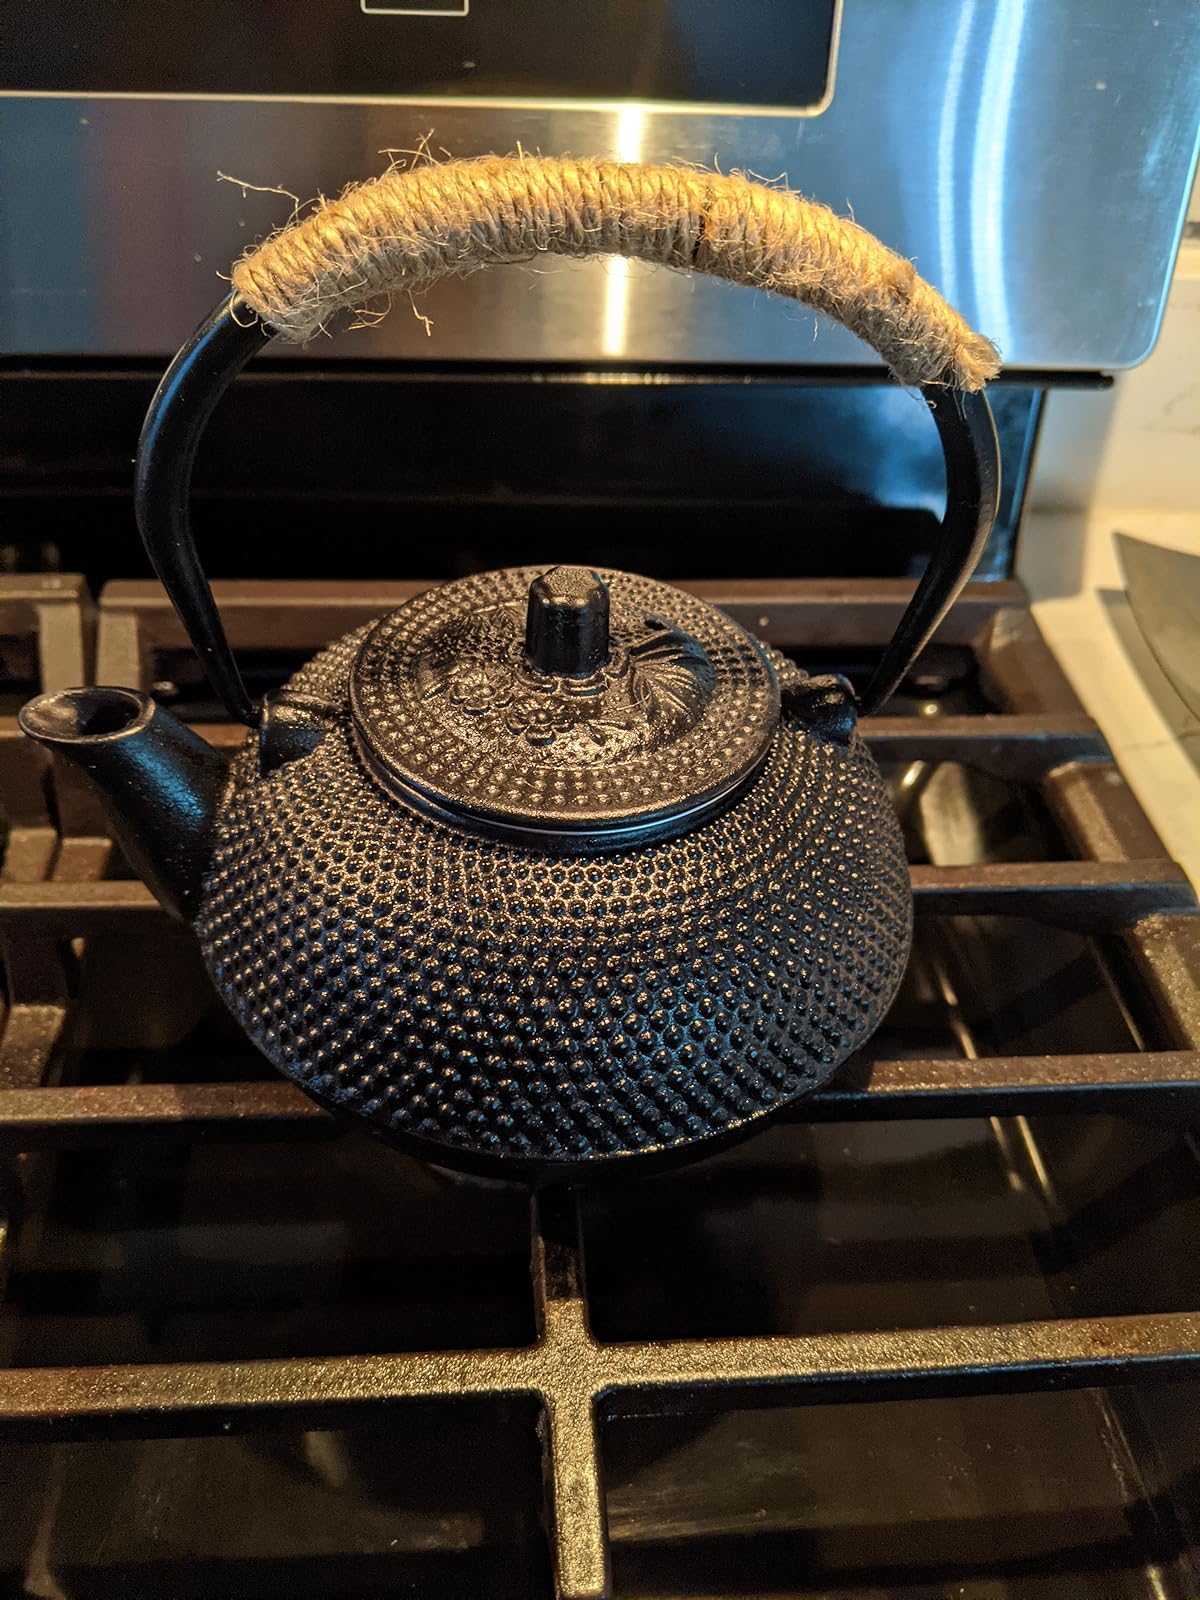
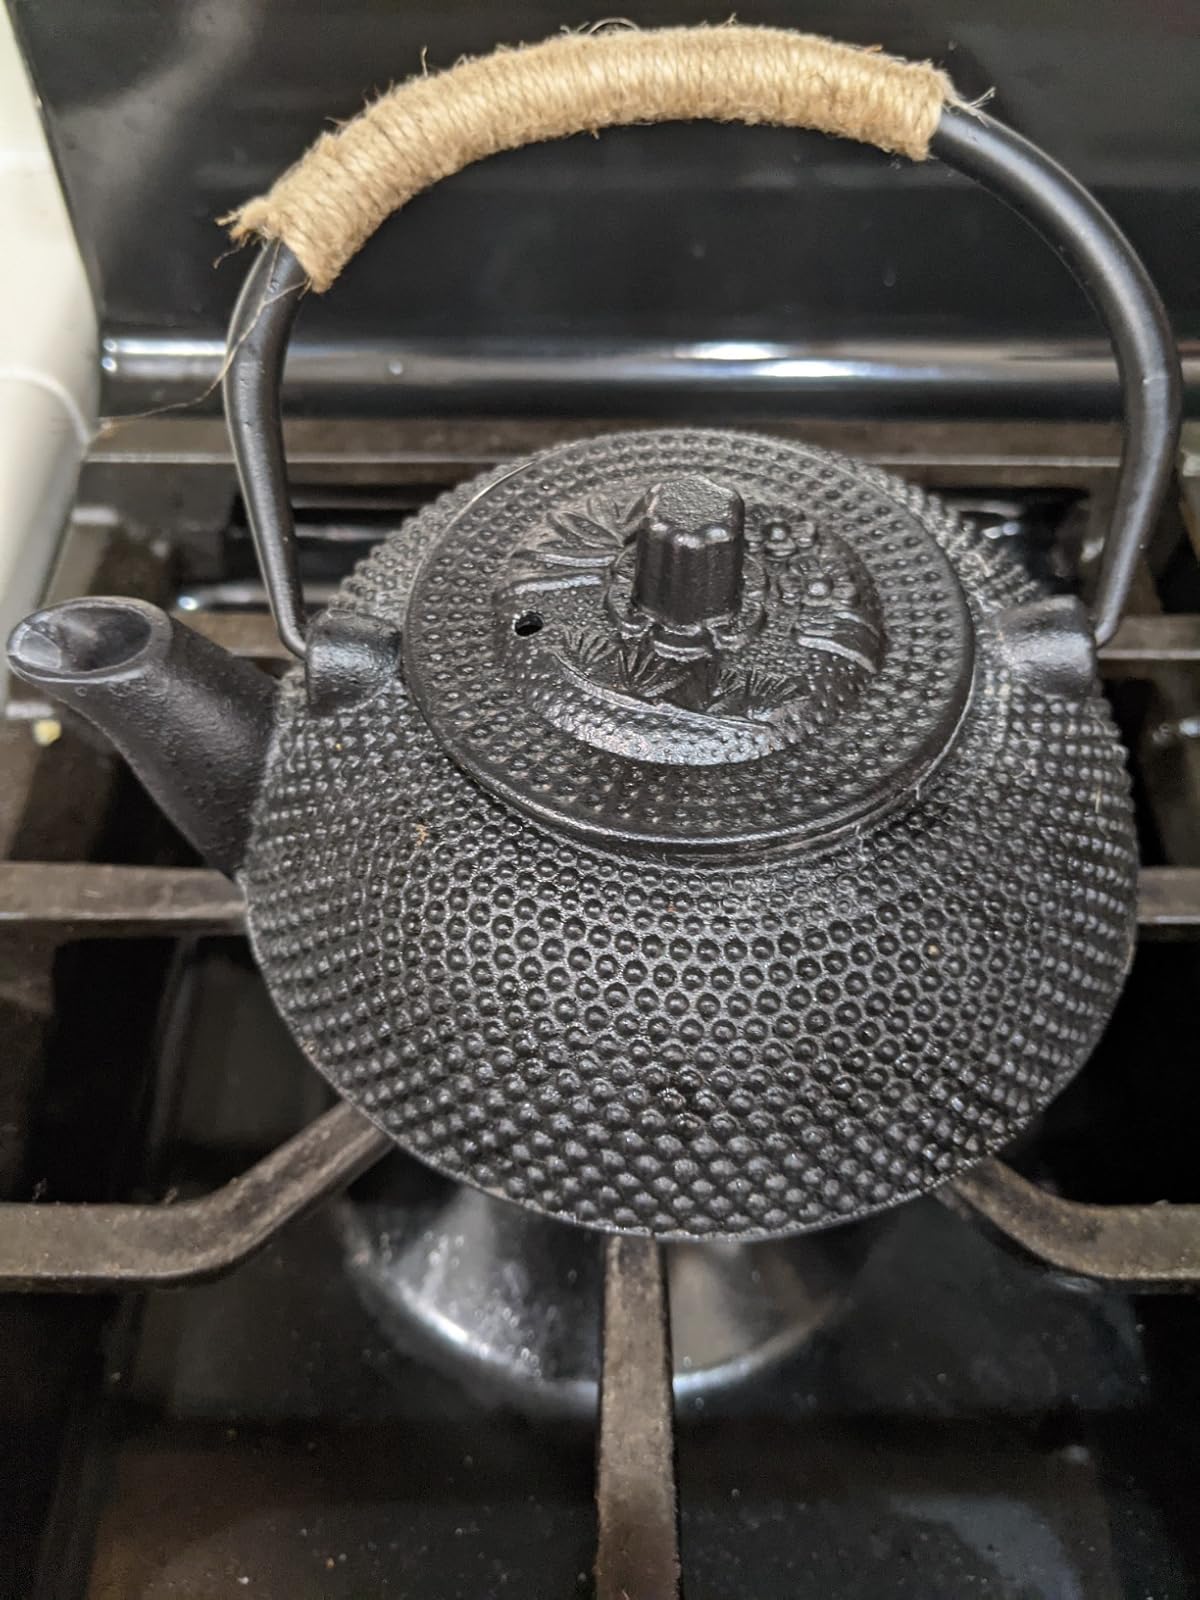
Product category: items_kettle
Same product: yes